Jeanne Brousse

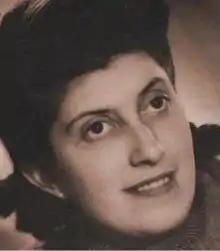

Jeanne Brousse ("née" Maurier; 12 April 1921 – 19 October 2017), known as Jeannette, was born in Saint-Pierre-de-Curtille in the Savoie region of France. She was a member of the French Resistance during WWII and she is a member of the Righteous Among The Nations.